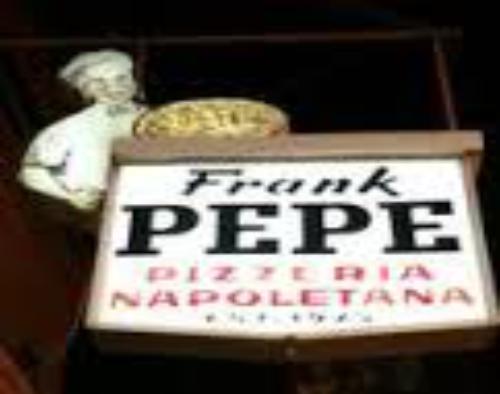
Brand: Frank Pepe Pizzeria Napoletana
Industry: Food